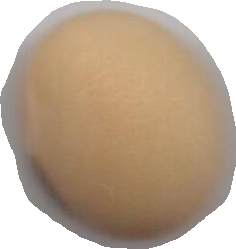
Variety: Anjasmoro